Dmitri Torbinski

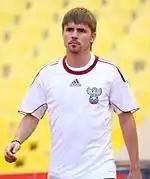
Torbinski with the Russia national football team in 2011

In 2005, Dmitri was decided to play for Spartak Chelyabinsk in order to get regular playing time and has then returned to Spartak Moscow. Torbinski left the club on a free transfer at the end of 2007 season going to Lokomotiv Moscow.